Salvatore Corallo

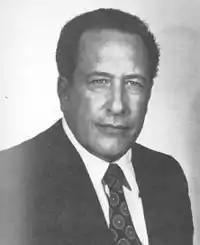
Salvatore Corallo

Salvatore Corallo (11 October 1928 – 4 May 2019) was an Italian politician of the Communist Party (PCI). Born in Syracuse, Sicily, he was elected to the Sicilian Regional Assembly in 1959. Corallo was appointed President of Sicily in June 1961, serving in this role for a period of less than three months. He later served as a member of the Chamber of Deputies in Legislature VII (1976–1979), and as a Senator in Legislature VIII (1979–1983).